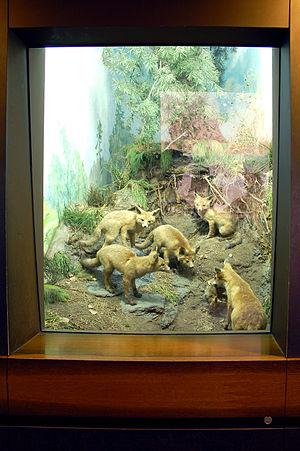
Le diorama est un dispositif de présentation par mise en situation ou mise en scène d'un modèle d'exposition, le faisant apparaître dans son environnement habituel.